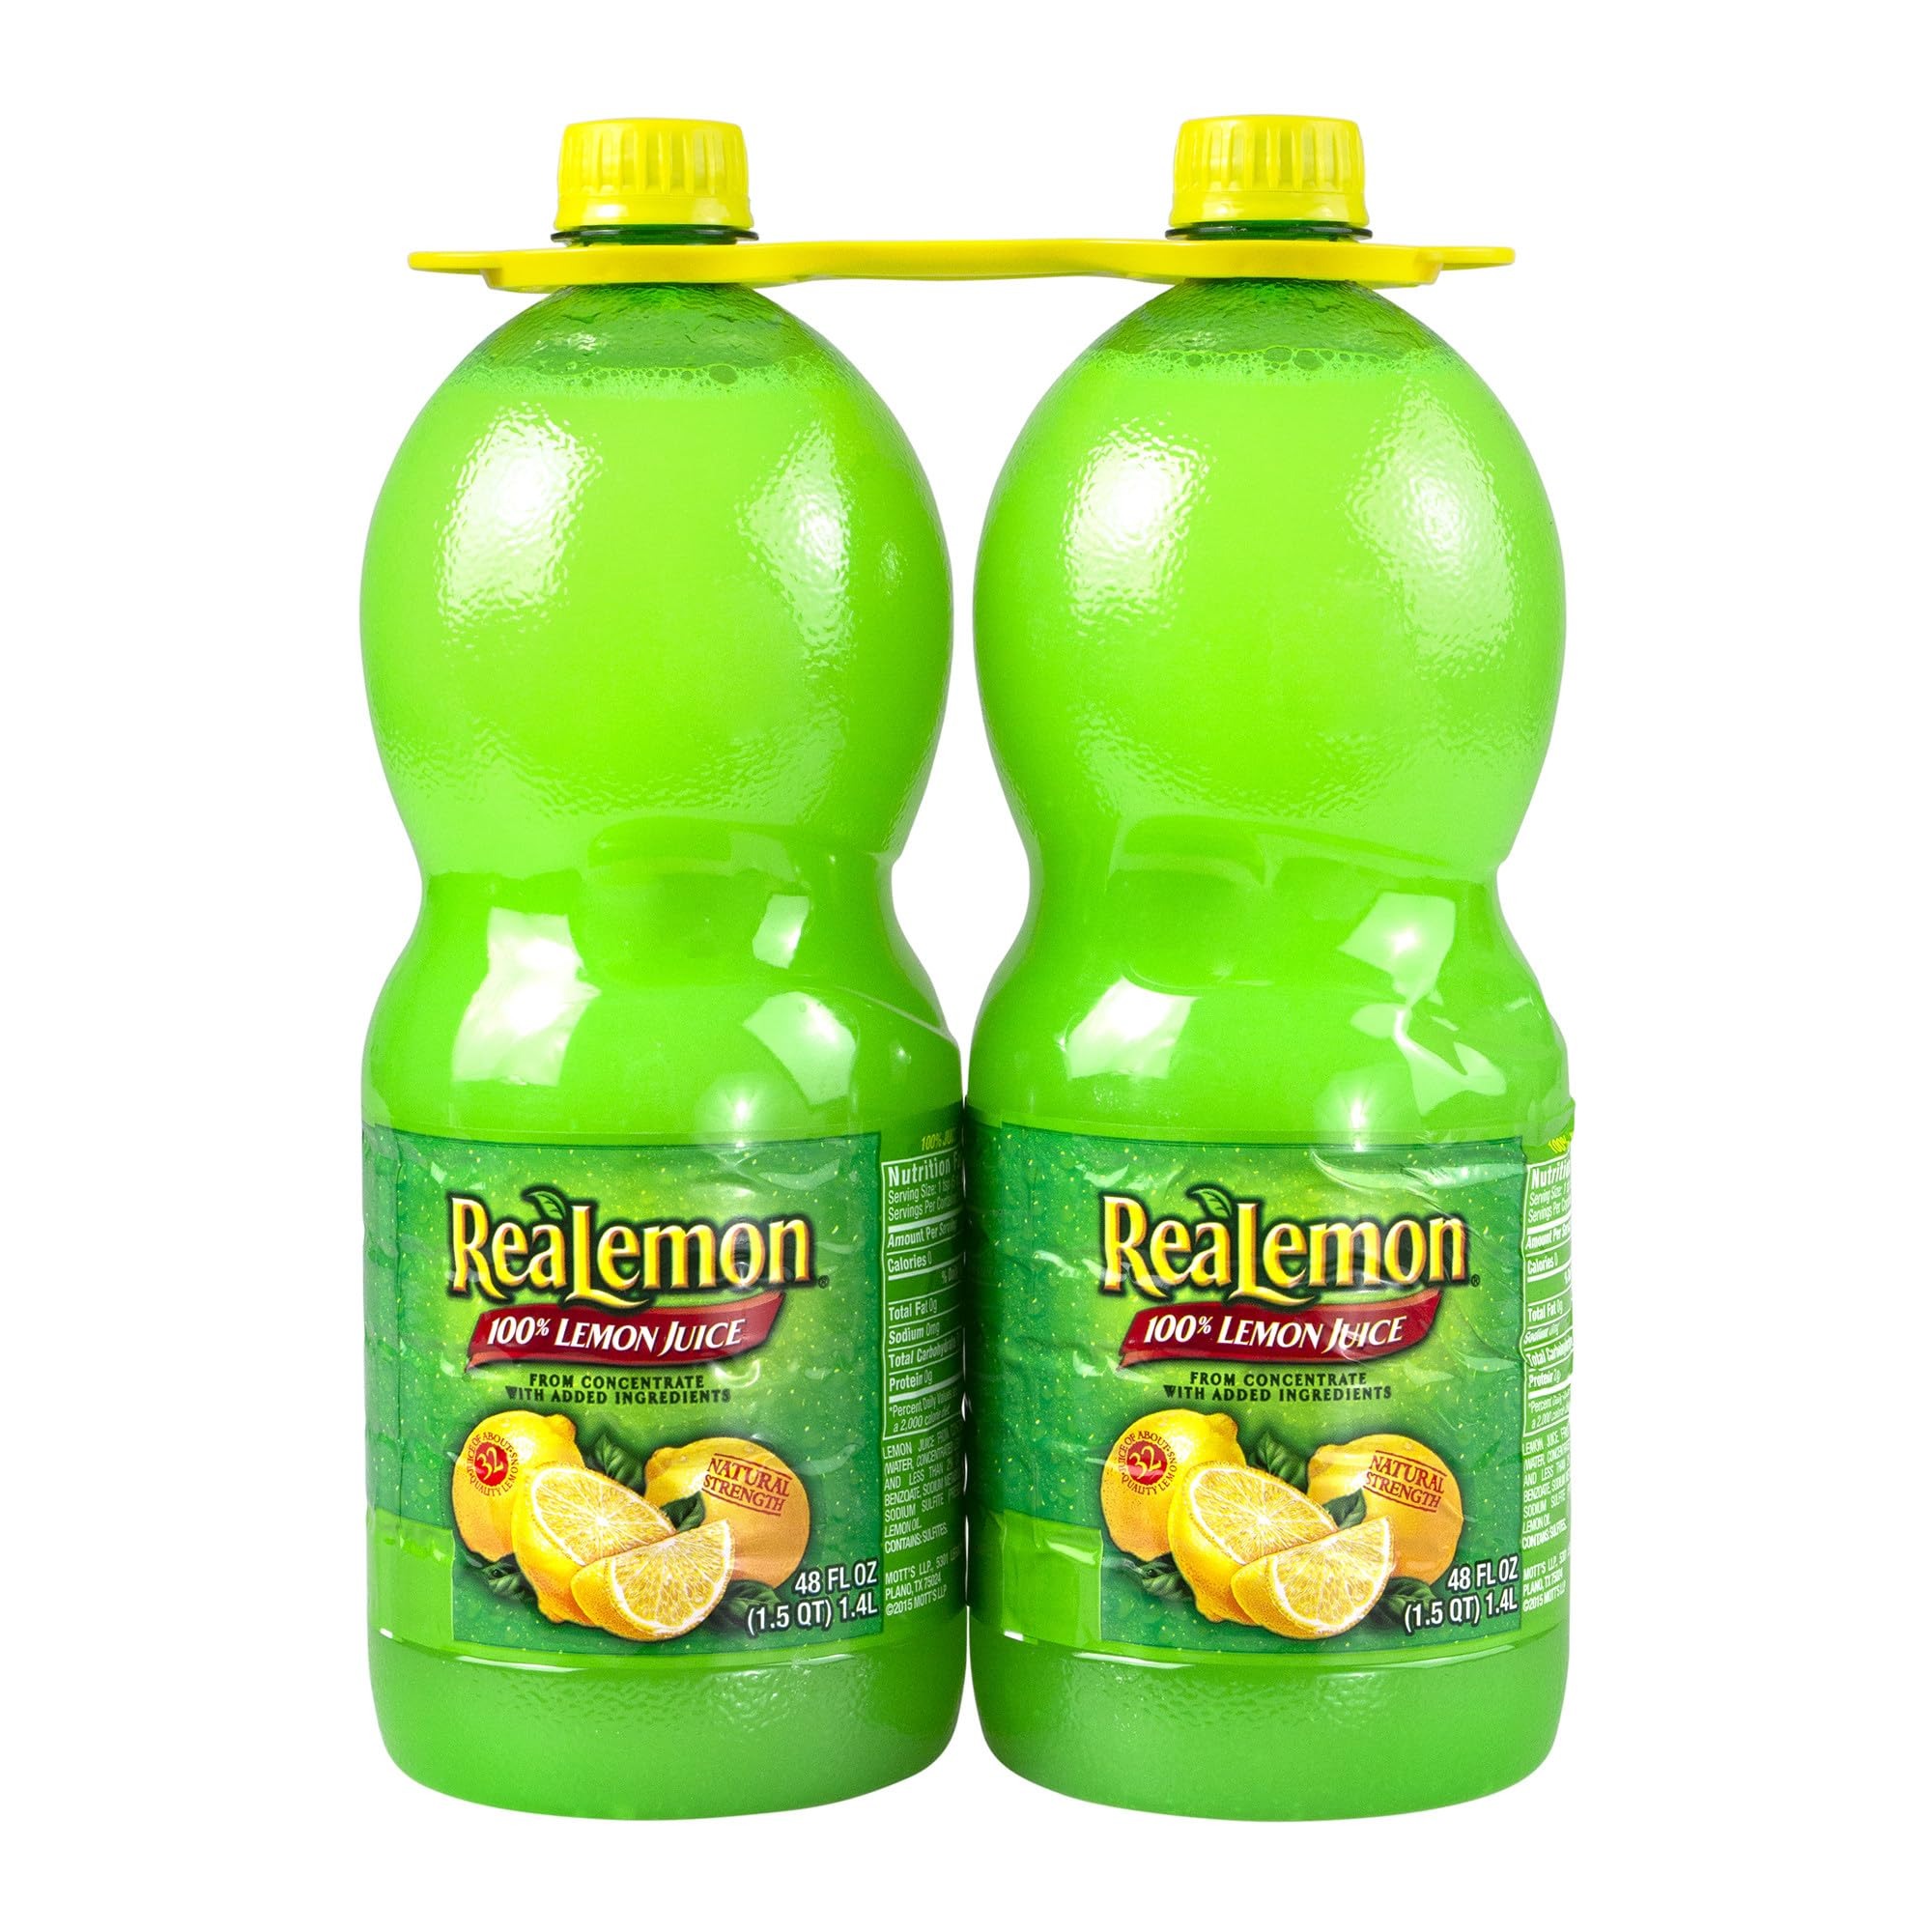
Item Name: ReaLemon 100% Lemon Juice, 48 Oz, Pack of 2 Bottles
Value: 96.0
Unit: Fl Oz

Price: 8.99